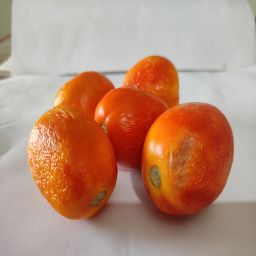
Crop: Tomato
Quality: Old